Sky position (RA, Dec in degrees): 235.187, 10.684
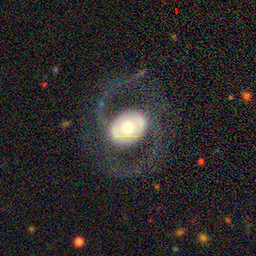
Galaxy morphology: Unbarred Loose Spiral Galaxies